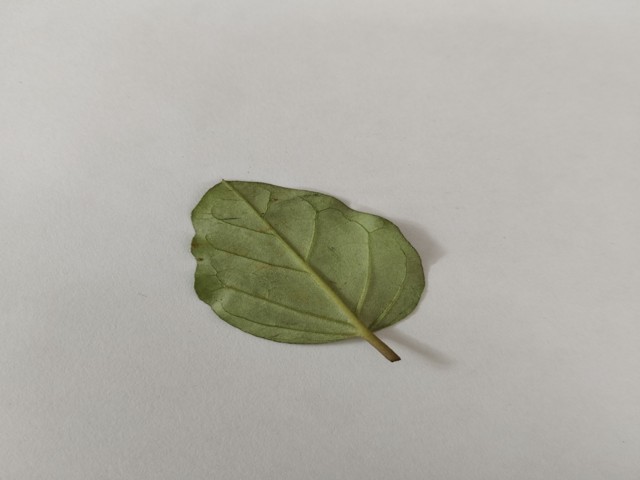
Plant: punarnava